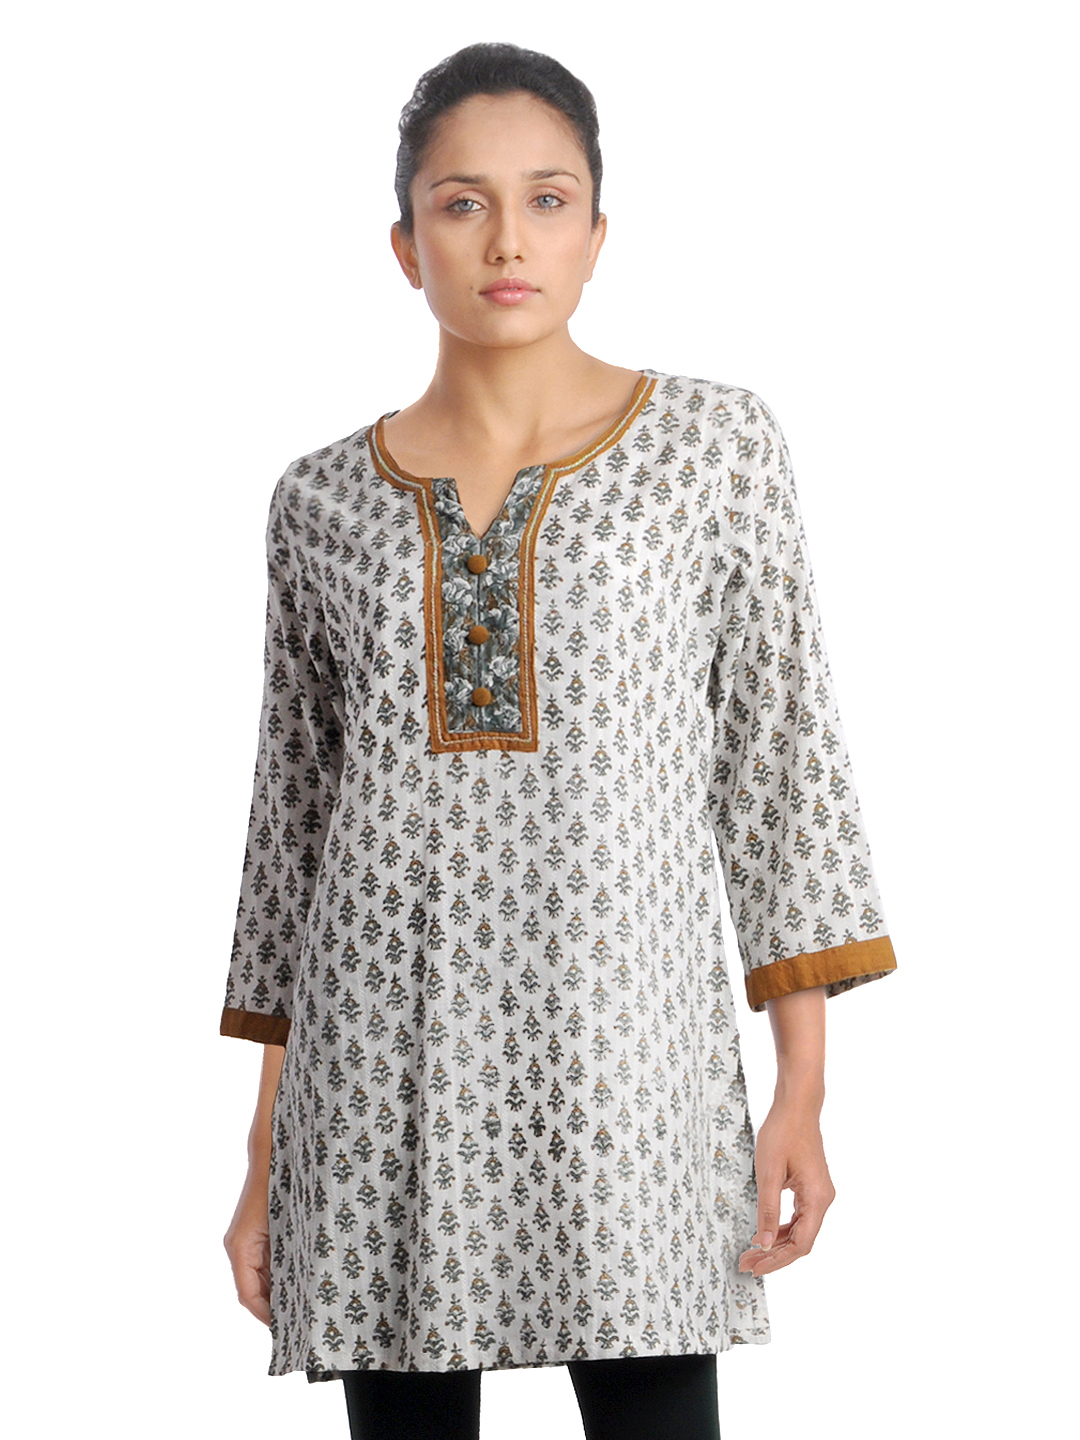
Diva Women Printed White Kurta
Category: Apparel / Topwear / Kurtas
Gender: Women
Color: White
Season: Summer 2012
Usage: Ethnic